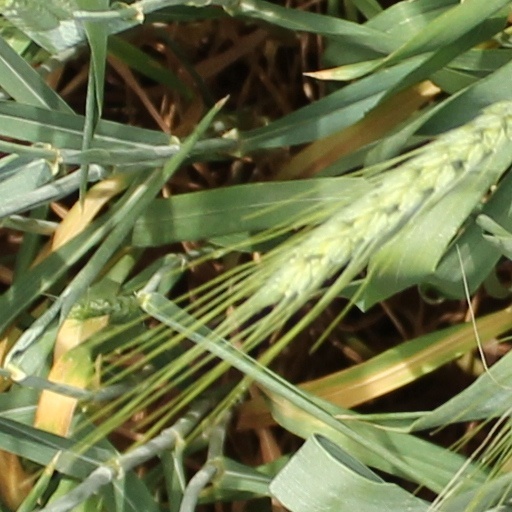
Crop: wheat